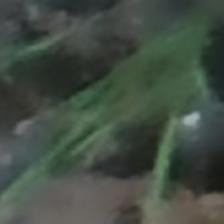
Label: single